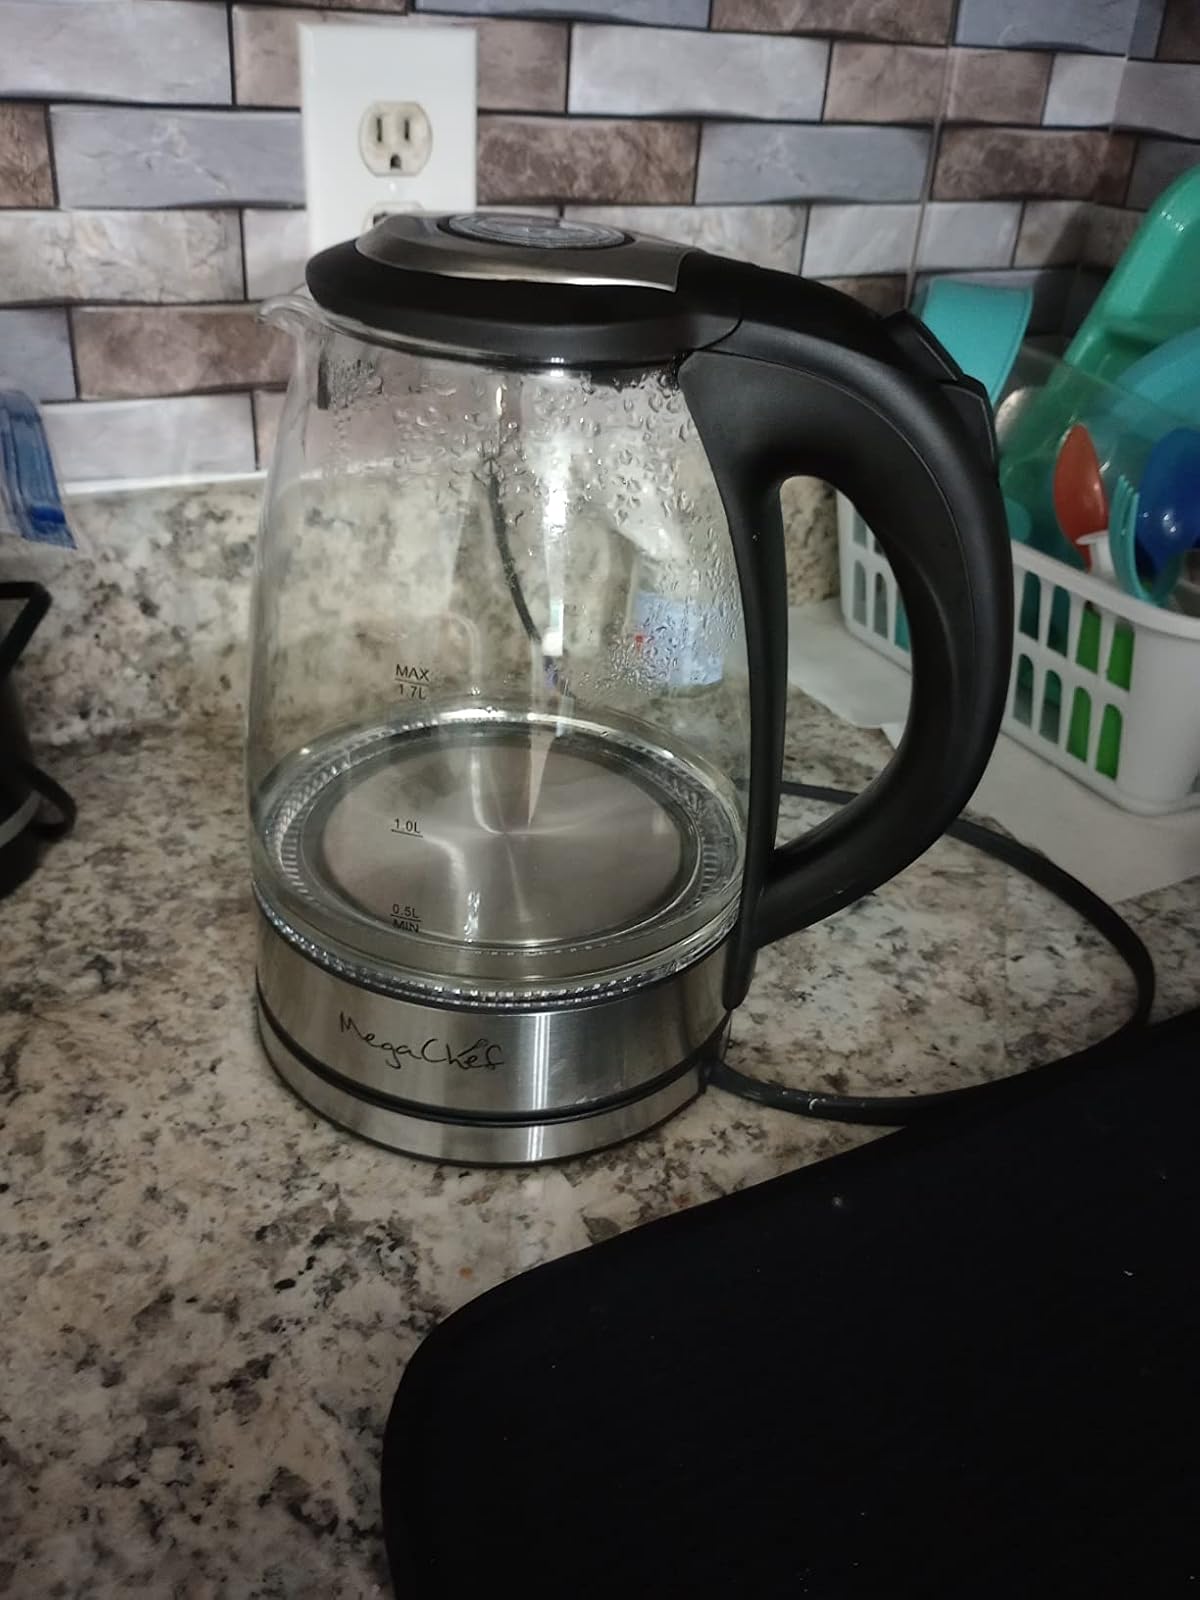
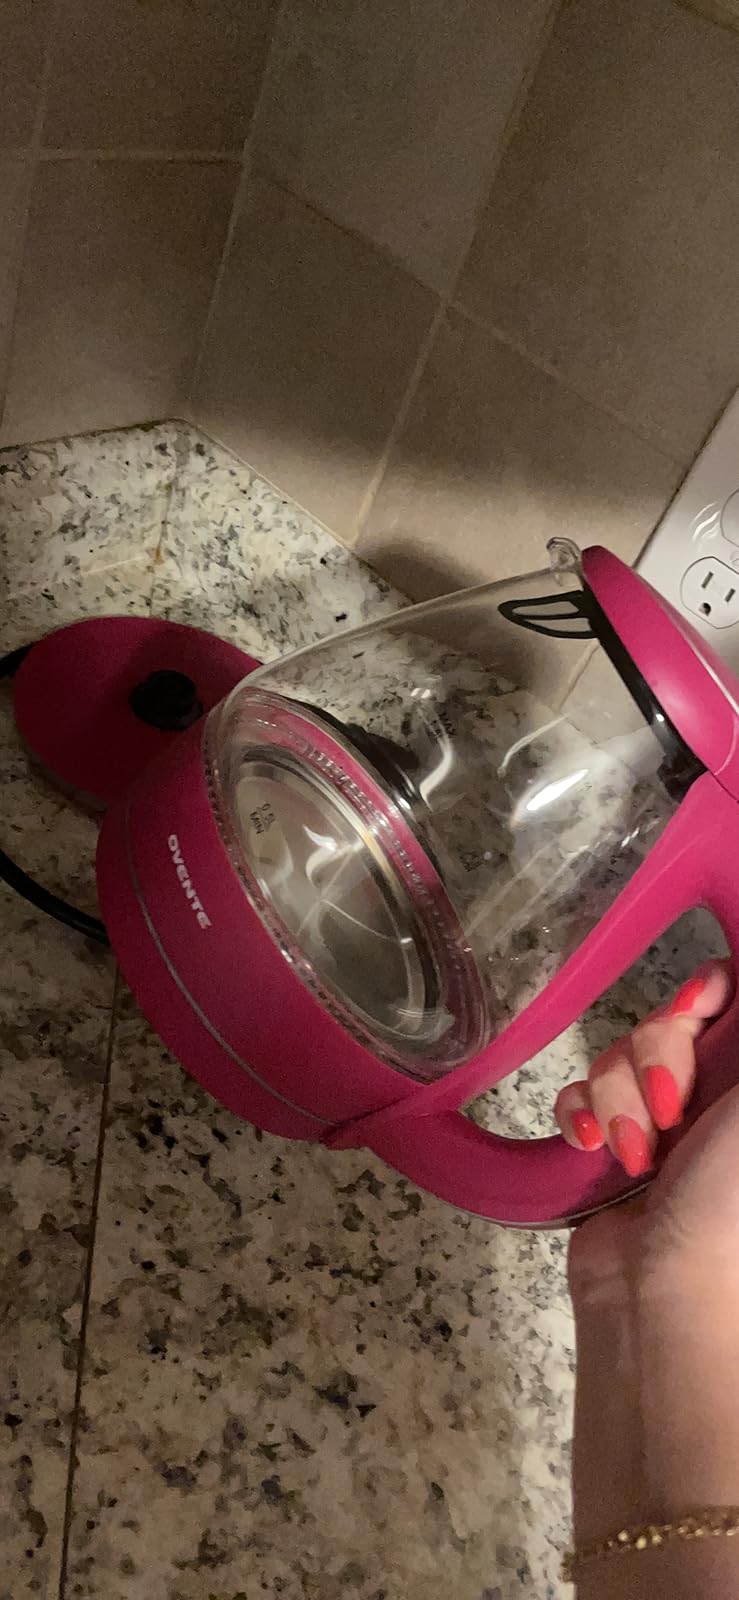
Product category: items_kettle
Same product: no